Joseph Baumgartner

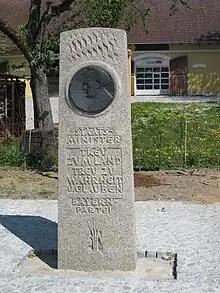
Memorial to Baumgartner in Sulzemoos

Joseph Baumgartner (November 16, 1904 in Sulzemoos – January 21, 1964 in Munich) was a German politician, representative of the Christian Social Union of Bavaria, Bavarian People's Party and the Bavaria Party.